U-S-A!

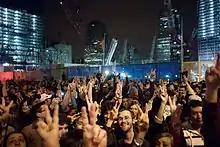
Celebratory crowd at Ground Zero following the announcement of the death of Osama bin Laden.

Crowds gathered outside of the White House on May 1, 2011, could be heard chanting "U-S-A!" after President Barack Obama announced that al-Qaeda co-founder Osama bin Laden had been killed by U.S. forces in Pakistan. Minutes before the announcement, crowds with plates and U.S flags in New York City had gathered at Times Square and Ground Zero (where the Twin Towers were located) for celebrating the successful operation, chanting "U-S-A!" repeatedly. The cheer was also chanted that Sunday evening at the only MLB baseball game being held while the news was breaking, between the Philadelphia Phillies and the New York Mets. At the 2011 WWE Extreme Rules event in Tampa, Florida on the same date, the arena erupted in "U-S-A" chants as the death of Osama bin Laden was announced by then WWE Champion, John Cena.